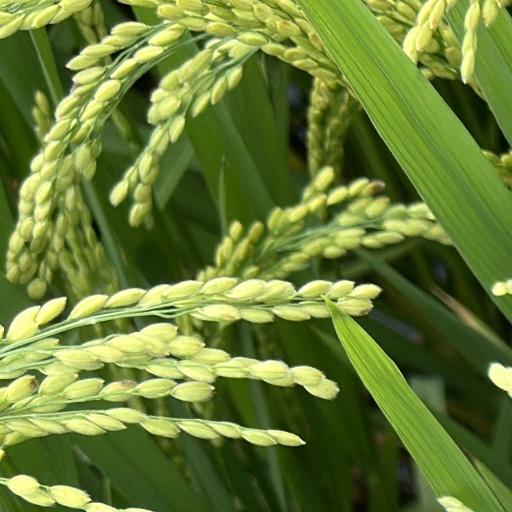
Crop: rice